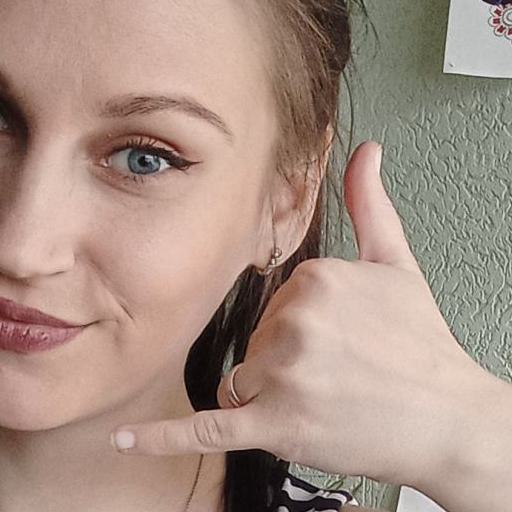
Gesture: call